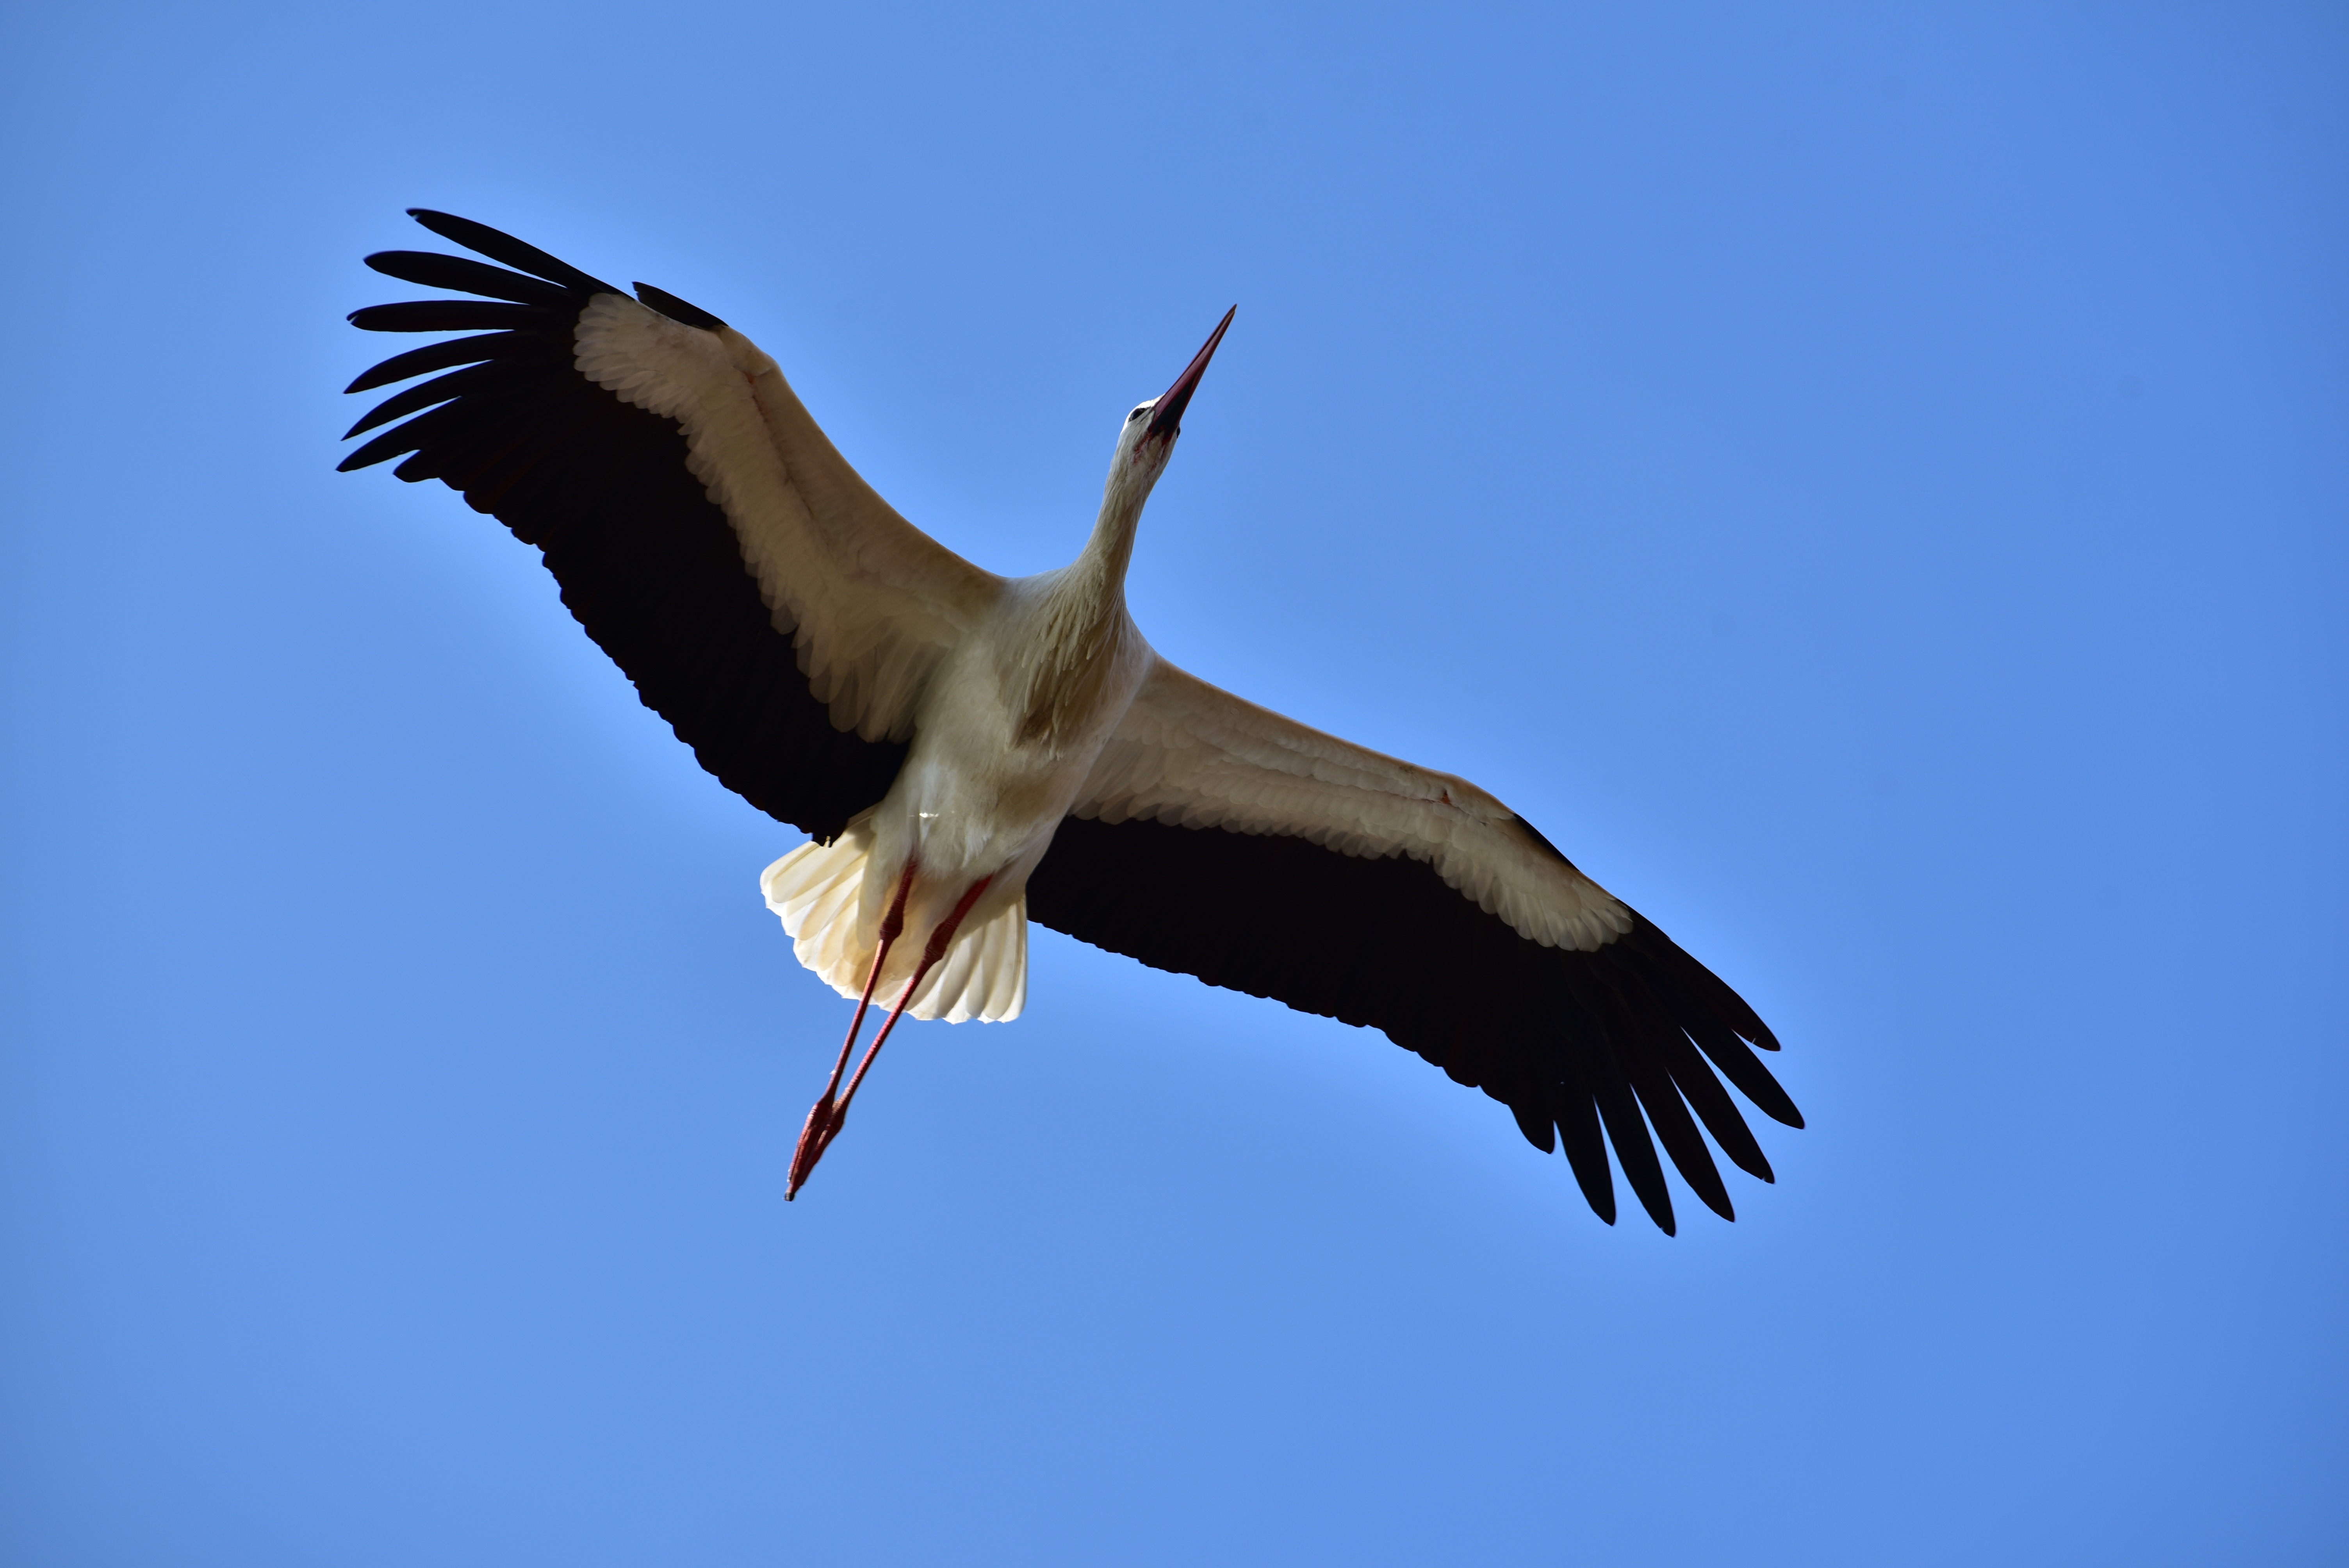
nature, bird, wing, sky, fly, beak, flight, eagle, feather, fauna, stork, black white, bird of prey, vertebrate, elegant, bill, vulture, pride, white stork, rattle stork, adebar, large beak, accipitriformes, ciconiiformes